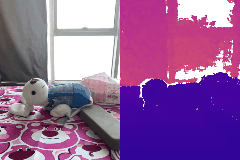
Label: stuffed_toy